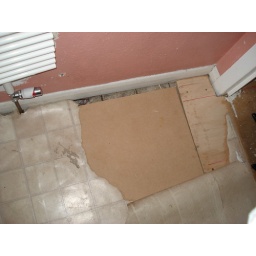
bathroom floor taken up to put in rad would need new fllor boards